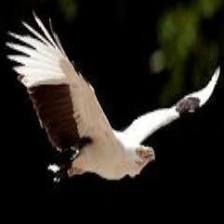
Species: PALM NUT VULTURE
Scientific name: GYPOHIERAX ANGOLENSIS
ImageNet parent category: vulture